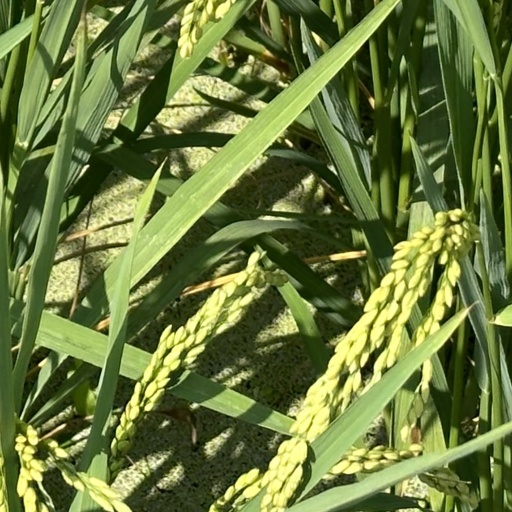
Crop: rice